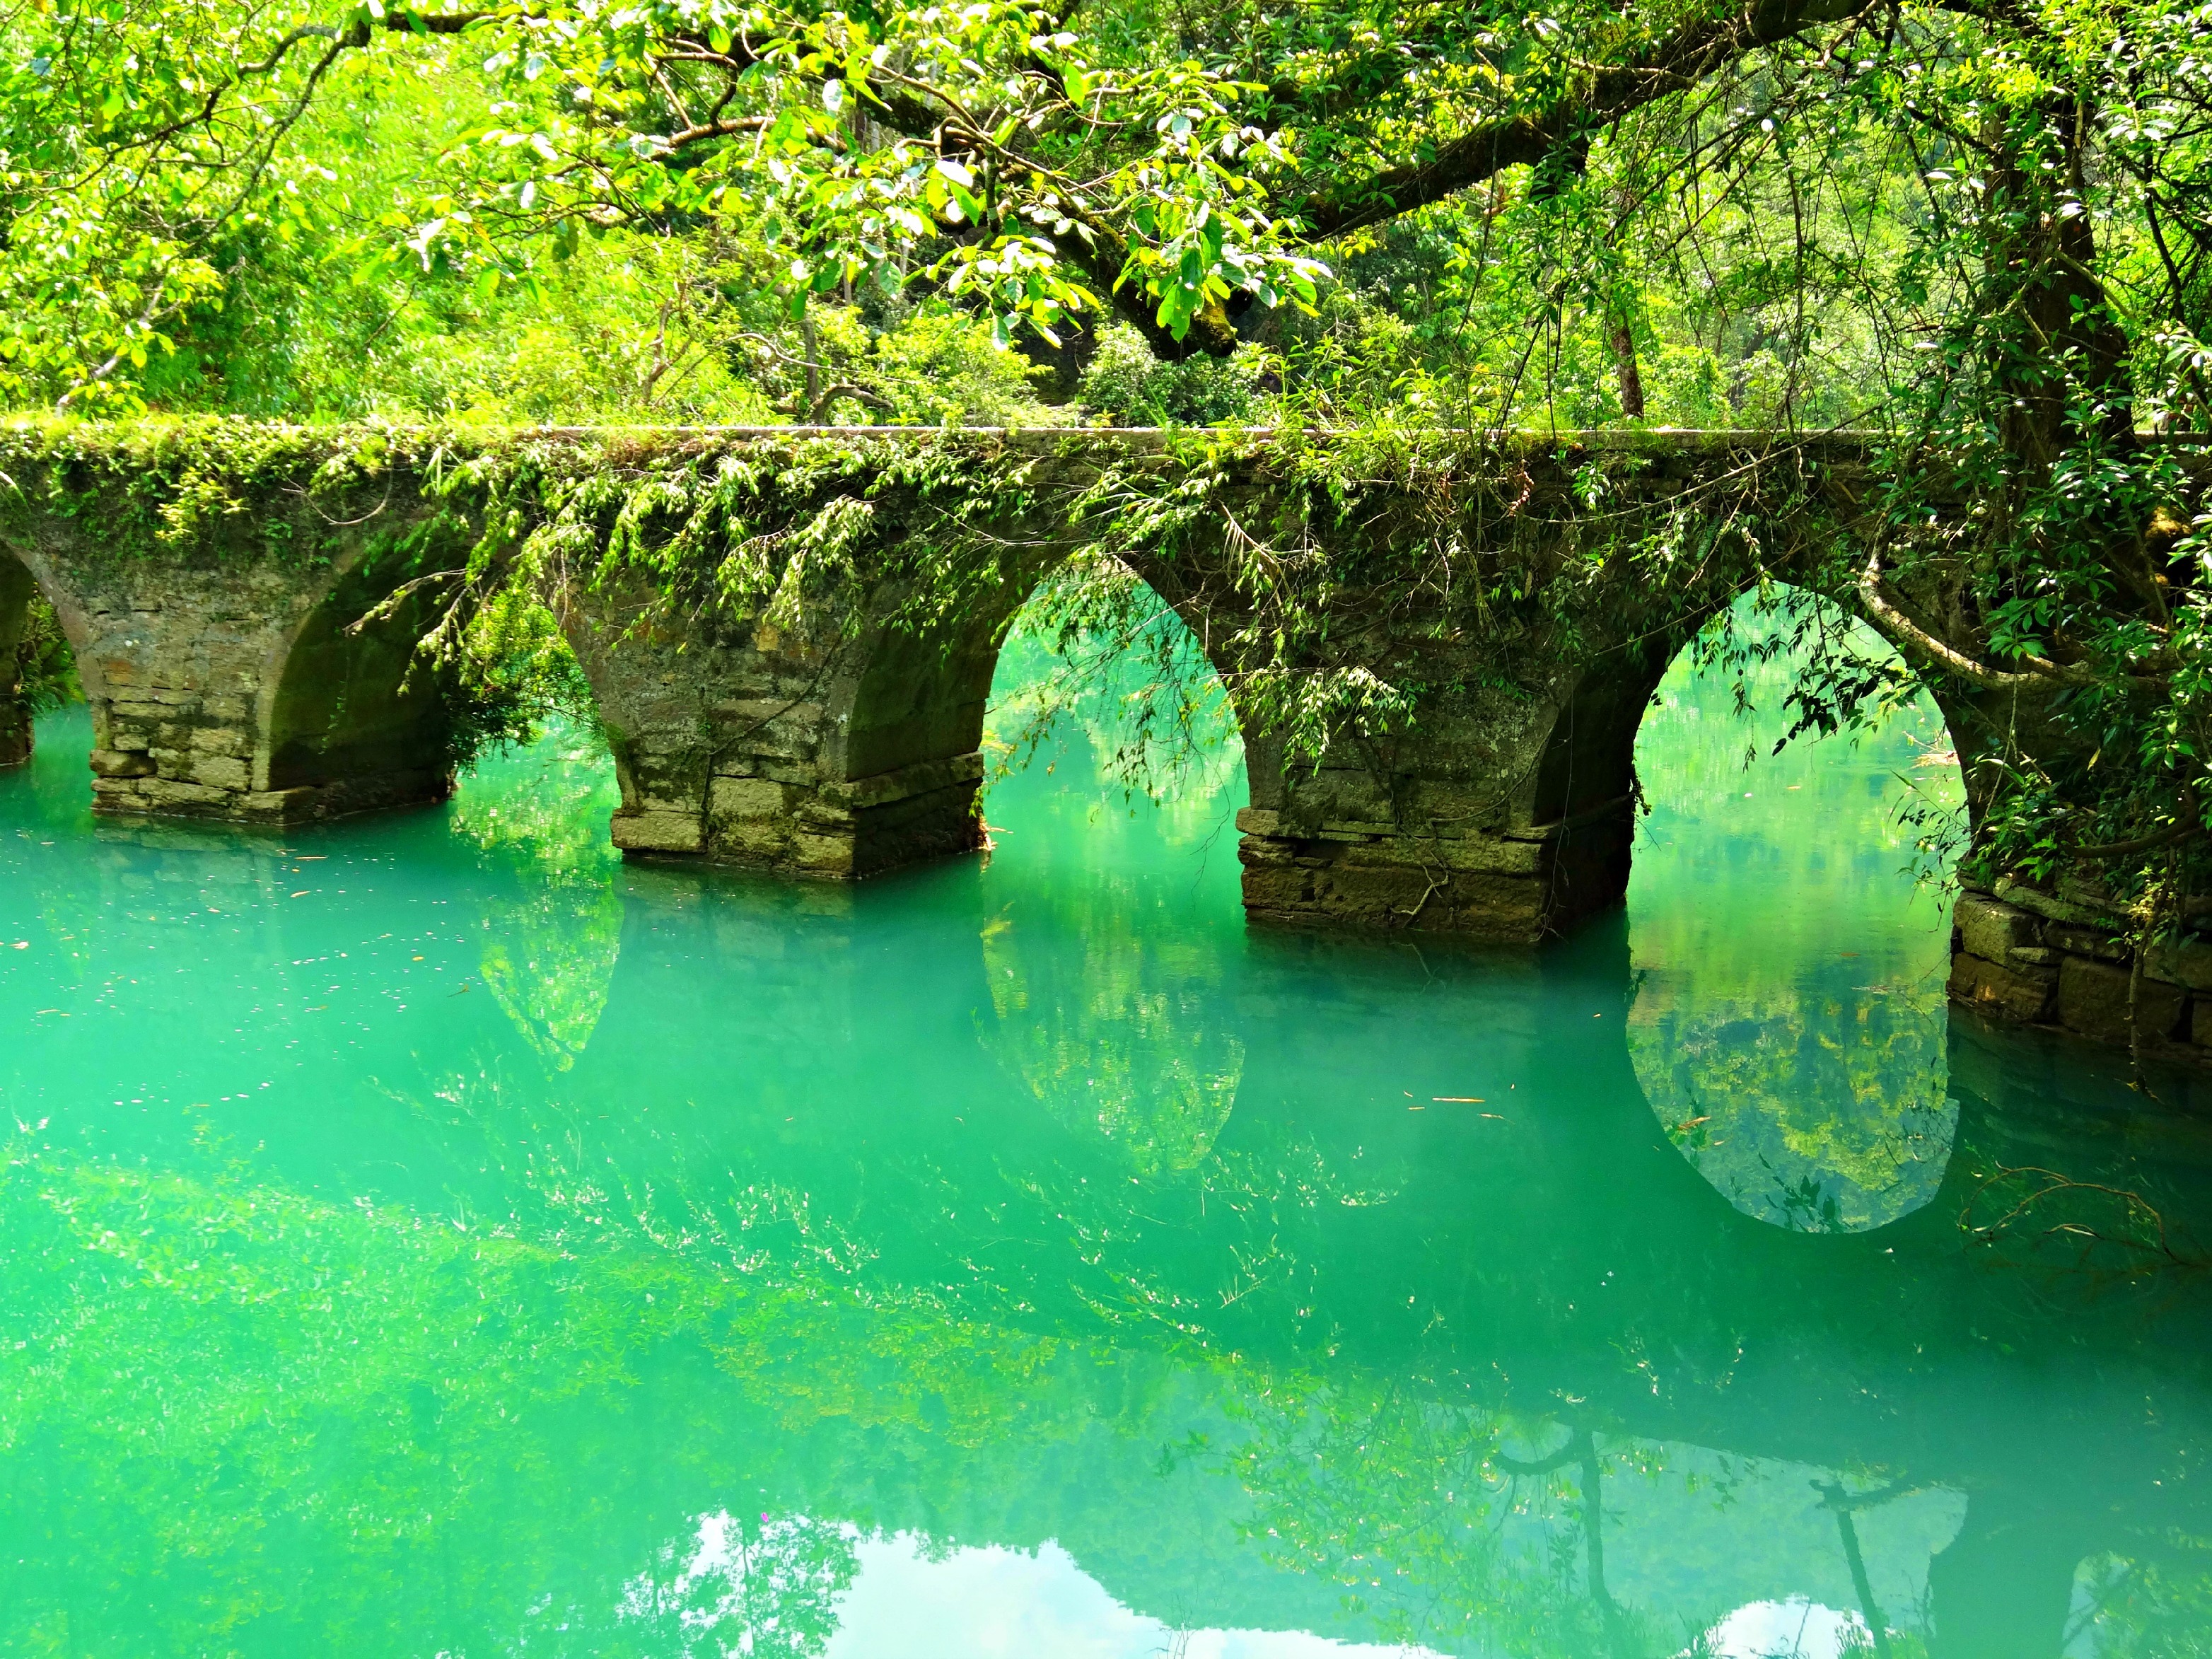
landscape, water, nature, bridge, river, pond, green, reflection, jungle, scenic, asia, body of water, outside, turquoise, beautiful, china, tropics, water feature, libo, xiao qi kong